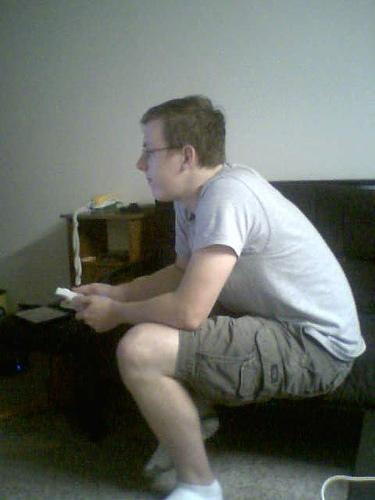
a man is sitting down playing video games